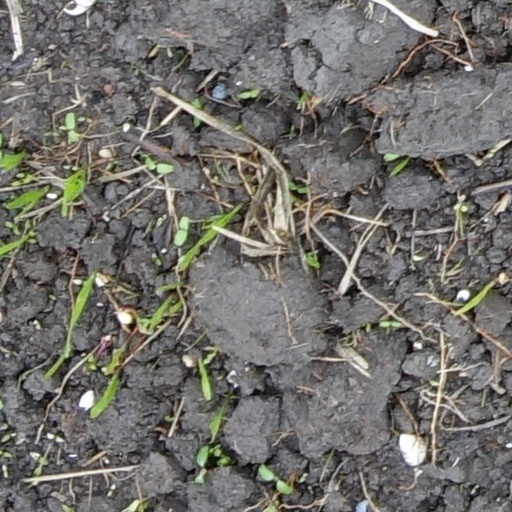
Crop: wheat